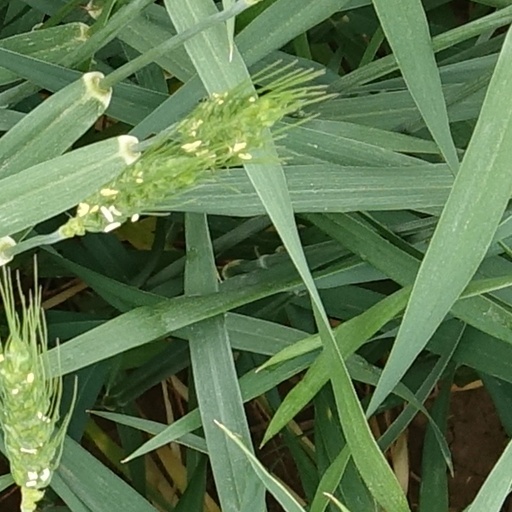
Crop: wheat